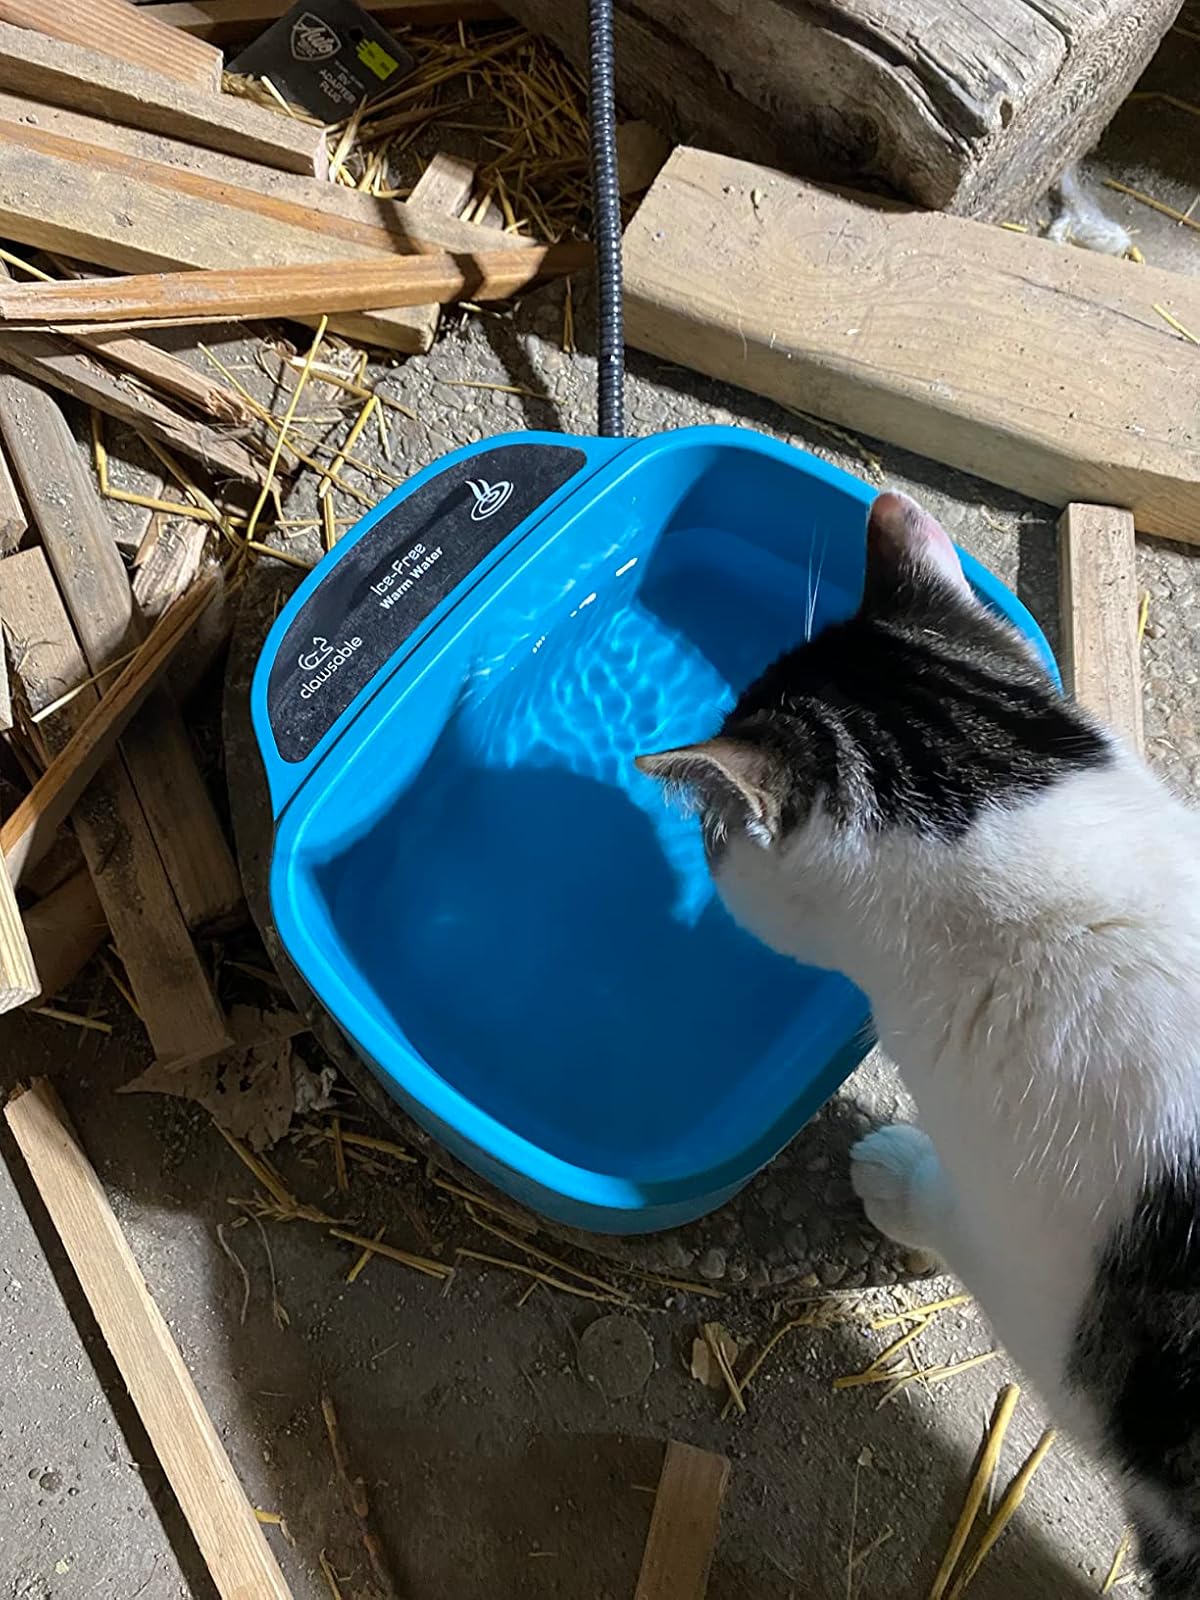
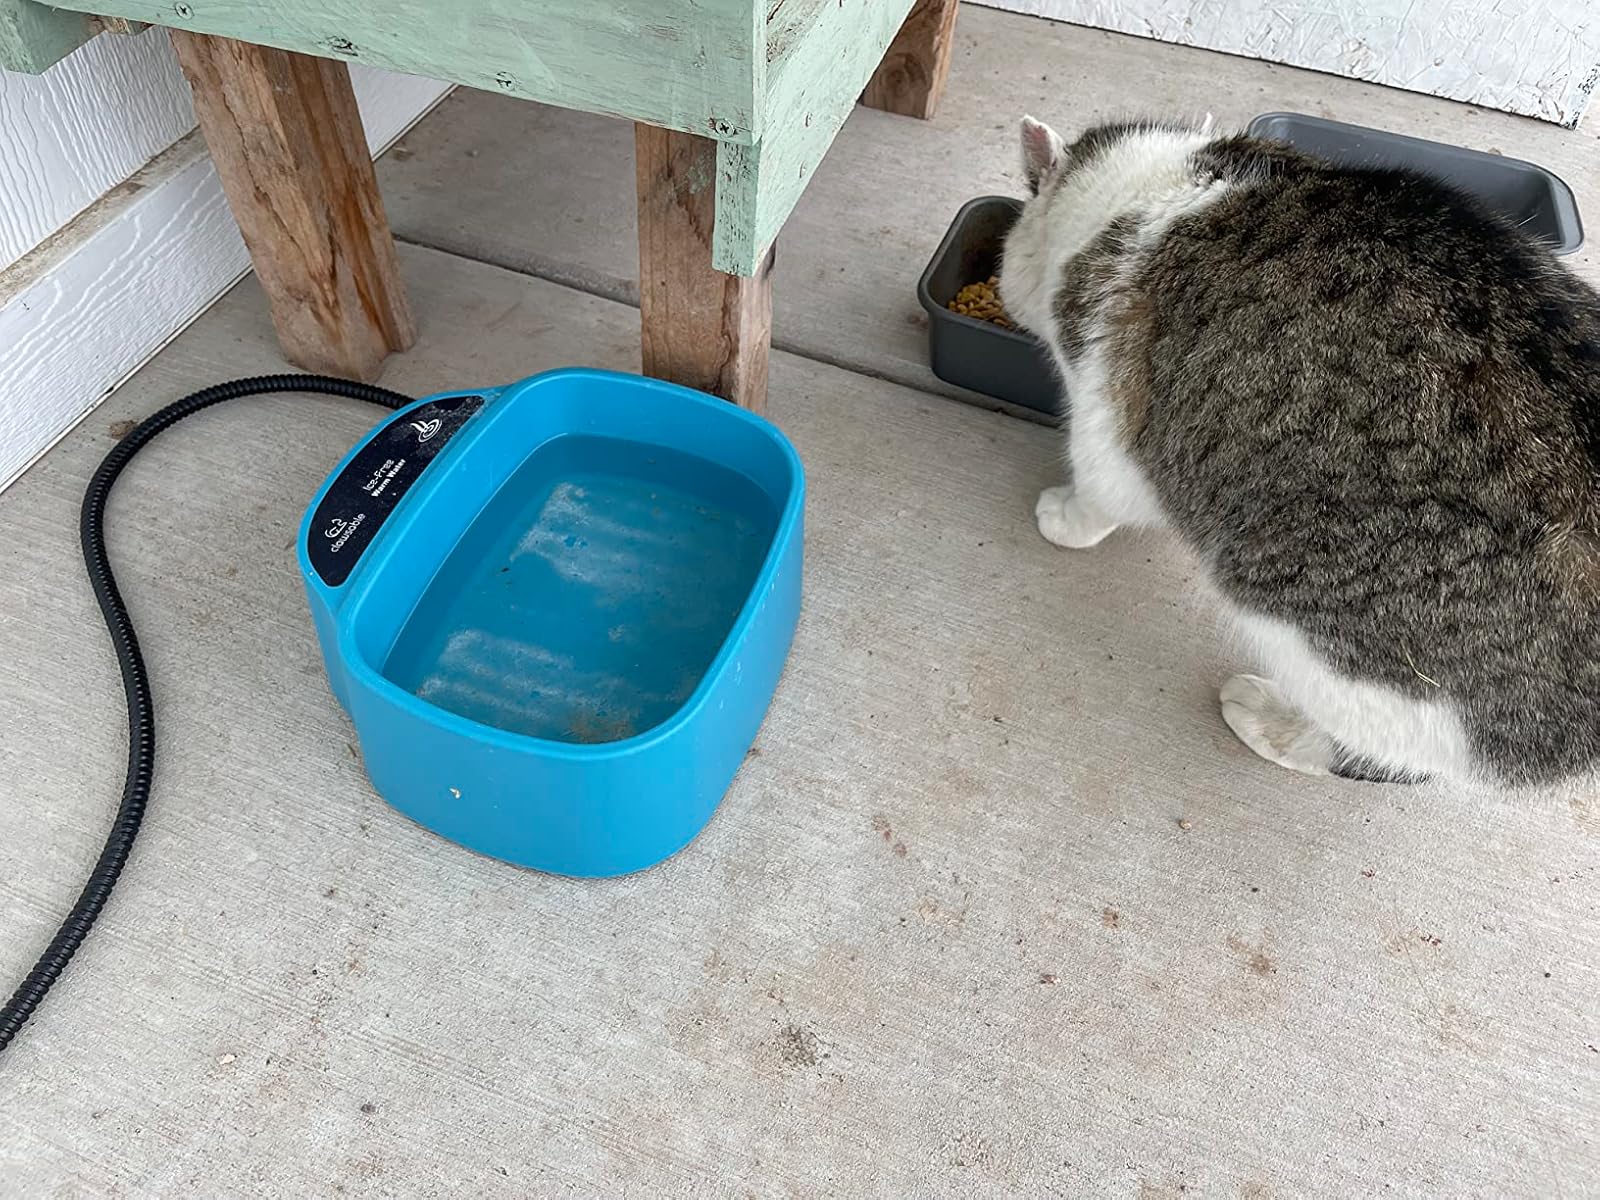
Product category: items_bowl
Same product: yes